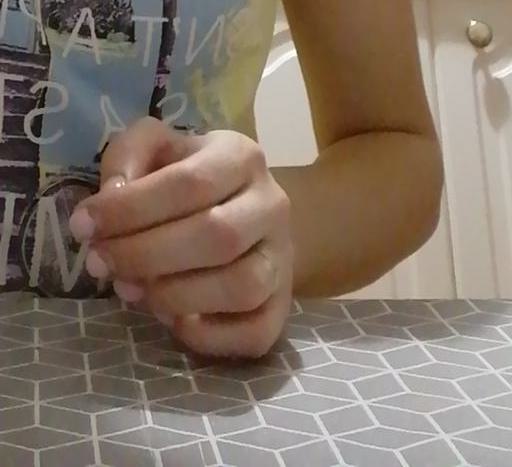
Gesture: no_gesture